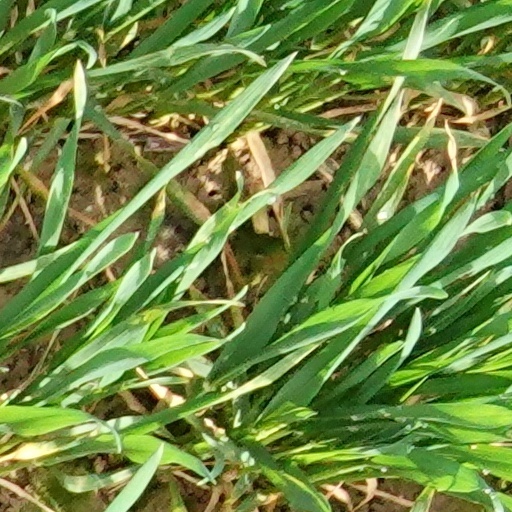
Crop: wheat